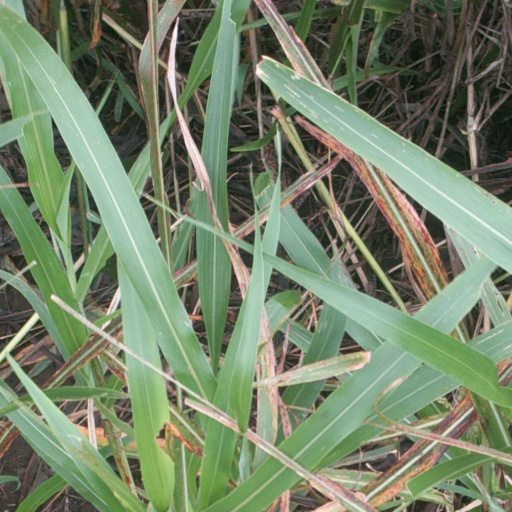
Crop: sorghum